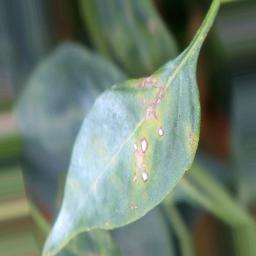
Label: cercospora